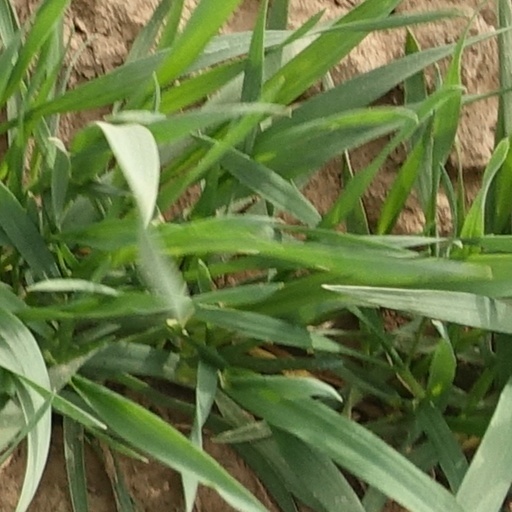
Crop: wheat